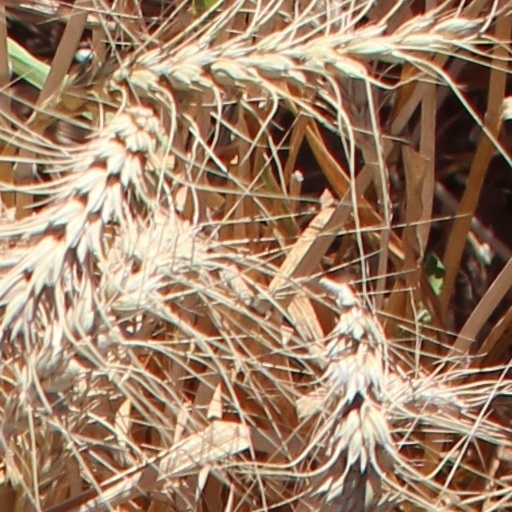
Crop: wheat